Edible Arrangements

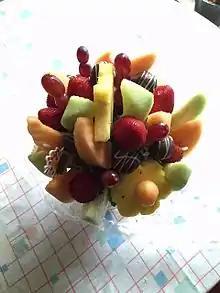
A fruit bouquet made by Edible Arrangements

The company was founded by Tariq Farid and Kamran Farid, and the first Edible Arrangements store opened in East Haven, Connecticut in 1999. After designing the computer systems, training manuals, production and profitability tracking and supply chain management process, they began franchising the concept in 2001. The first official franchise location opened in Waltham, Massachusetts. However, the first store was in Hamden, Connecticut.